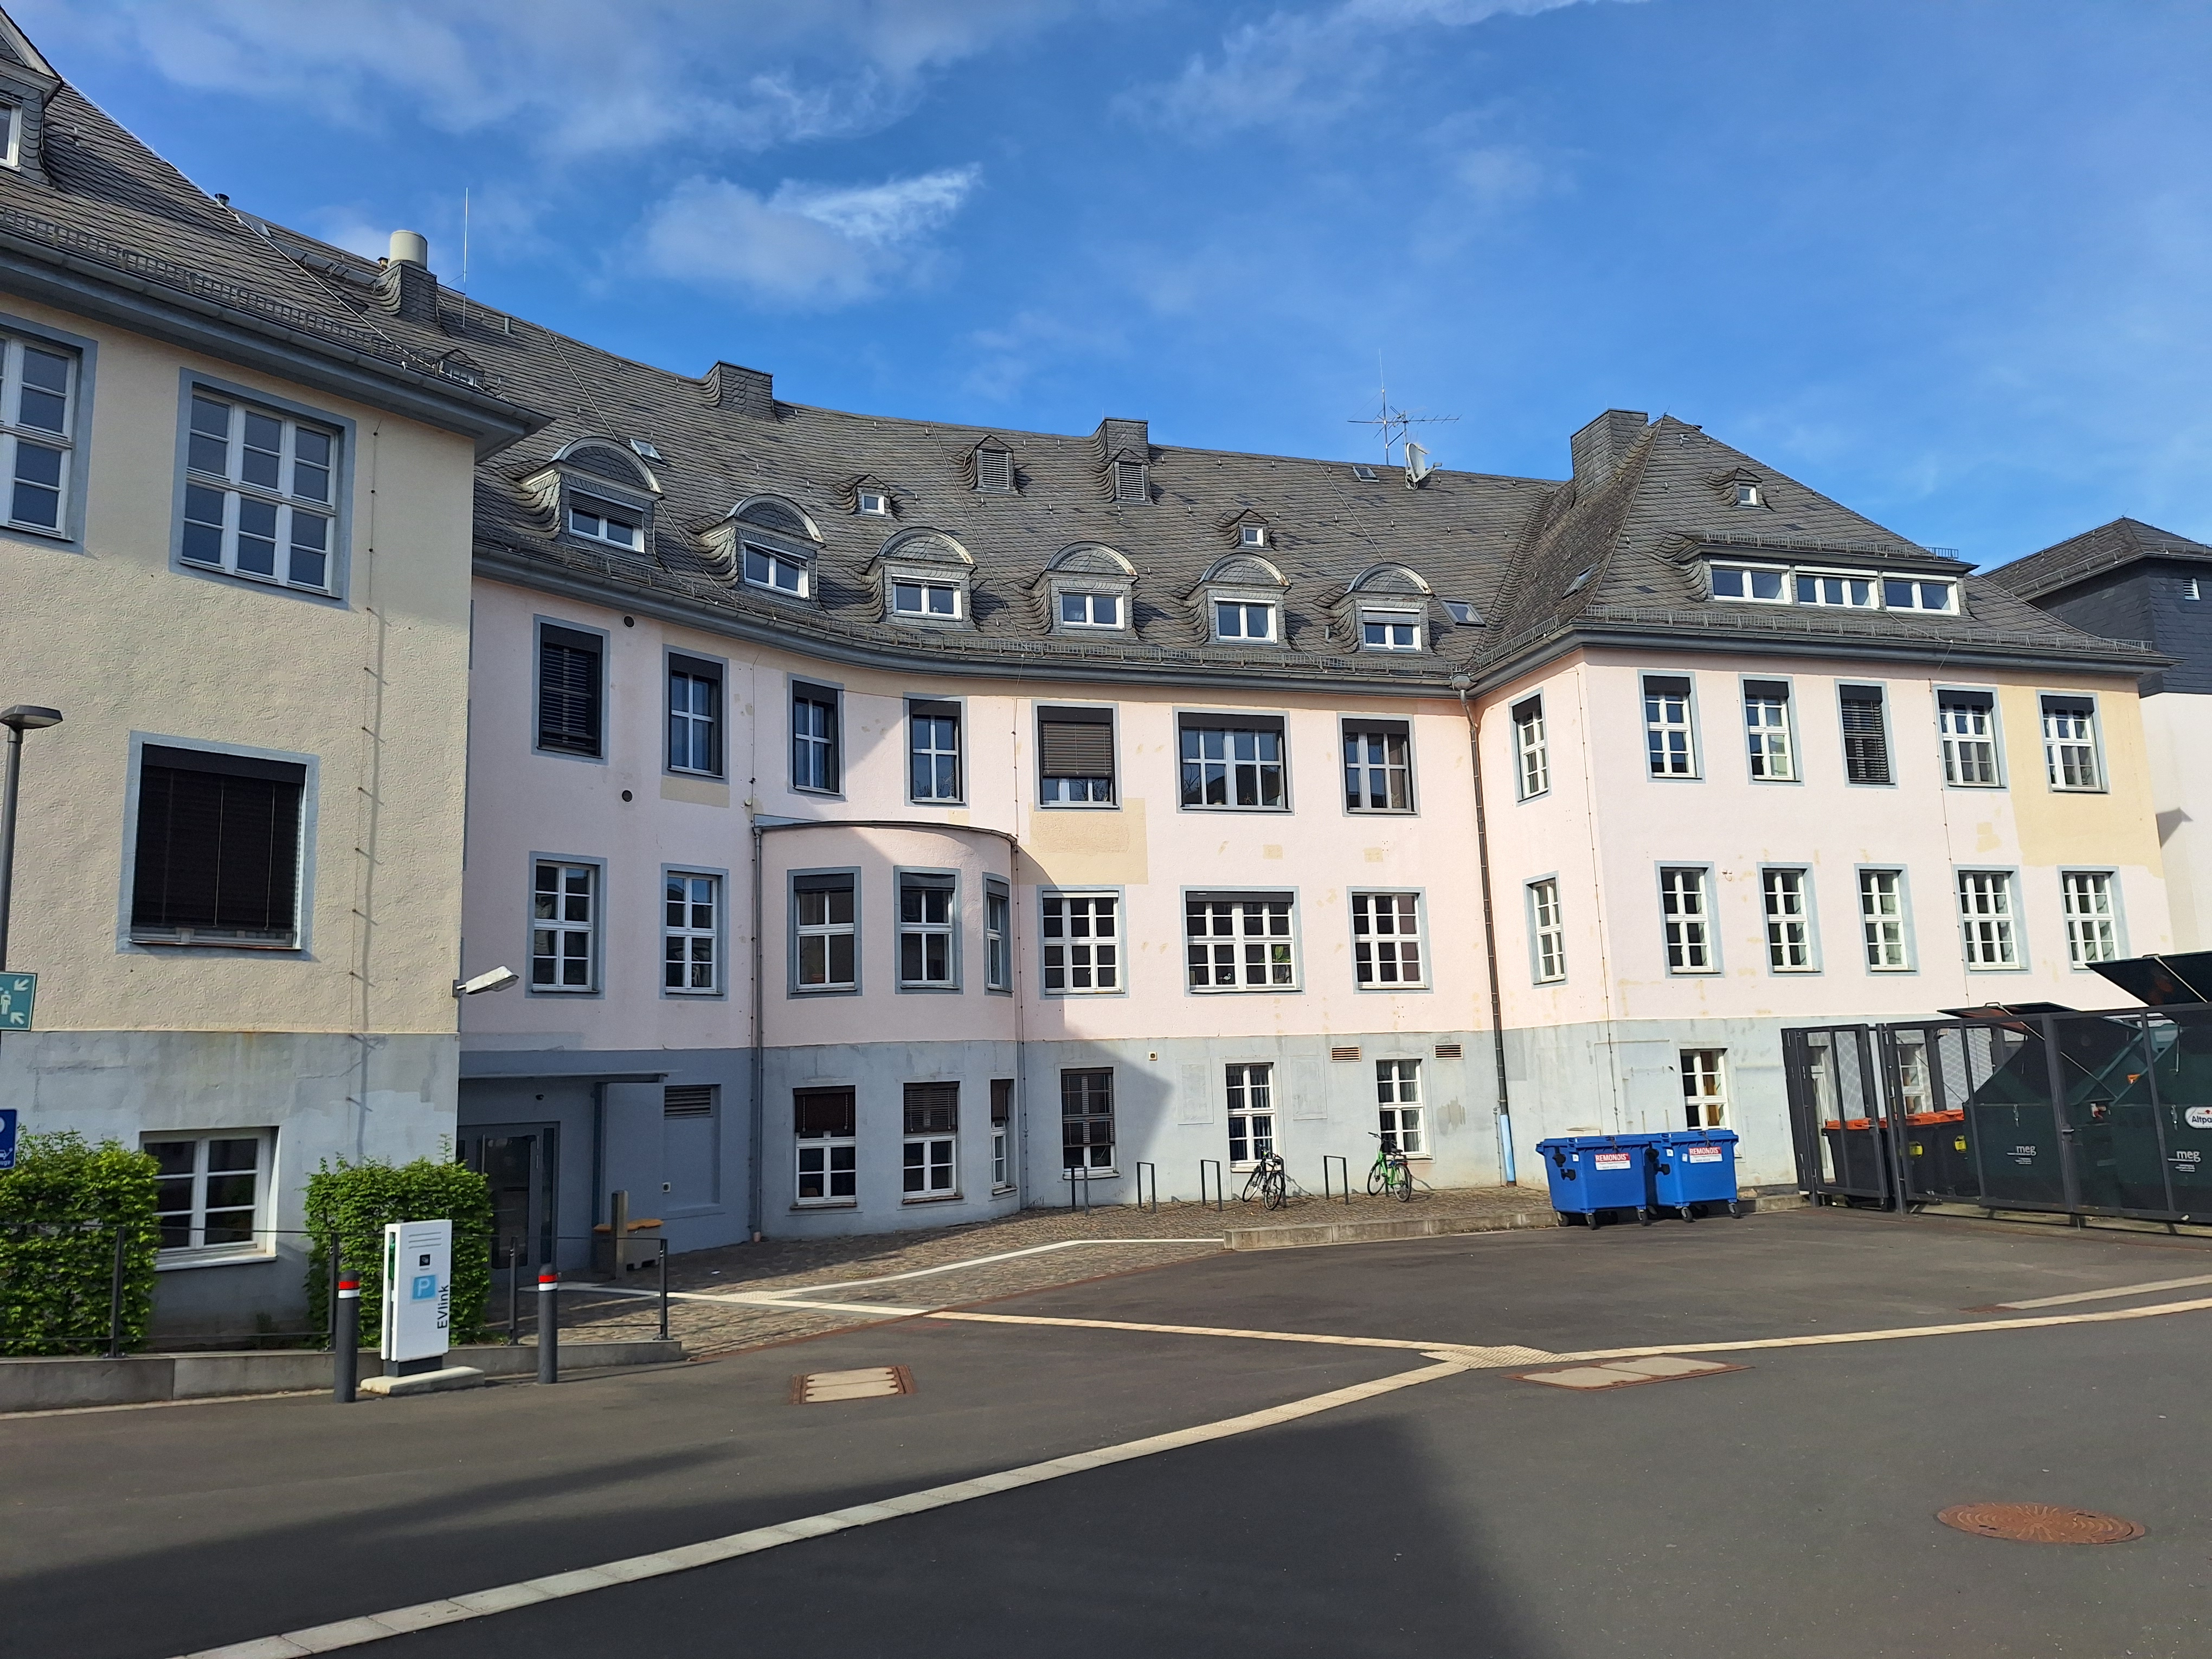
Building: Deutschhausstraße 3